Eugenics in Oregon

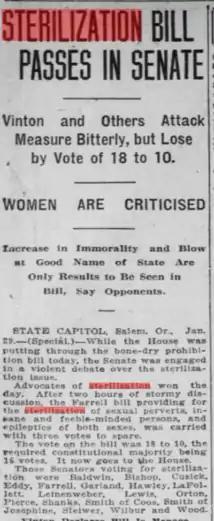

One of Oregon's first female physicians, Bethenia Angelina Owens-Adair, helped write and promote the first bill to create the Oregon Board of Eugenics in 1909. It was initially rejected by Governor George Chamberlain but in 1913, Governor Oswald West approved the second bill that was introduced. Governor Oswald was one of the many supporters for eugenics specifically when it pertained to sex offenders and was more driven to make the bill a reality because of the Portland Vice Scandal. Even though it did pass it did not last for very long because the Anti-Sterilization League, led by Lora Cornelia Little, was able to get a referendum which appealed the Oregon Sterilization Act of 1913 for a few years. Later in 1917 the bill was reintroduced and signed into law and by this time Lora Cornelia Little had moved on from the Anti-Sterilization League. The Anti-Sterilization League tried to get another referendum but it failed which lead to the Oregon Board of Eugenics being established. In 1919 the law was amended to include an appeal process for patients.